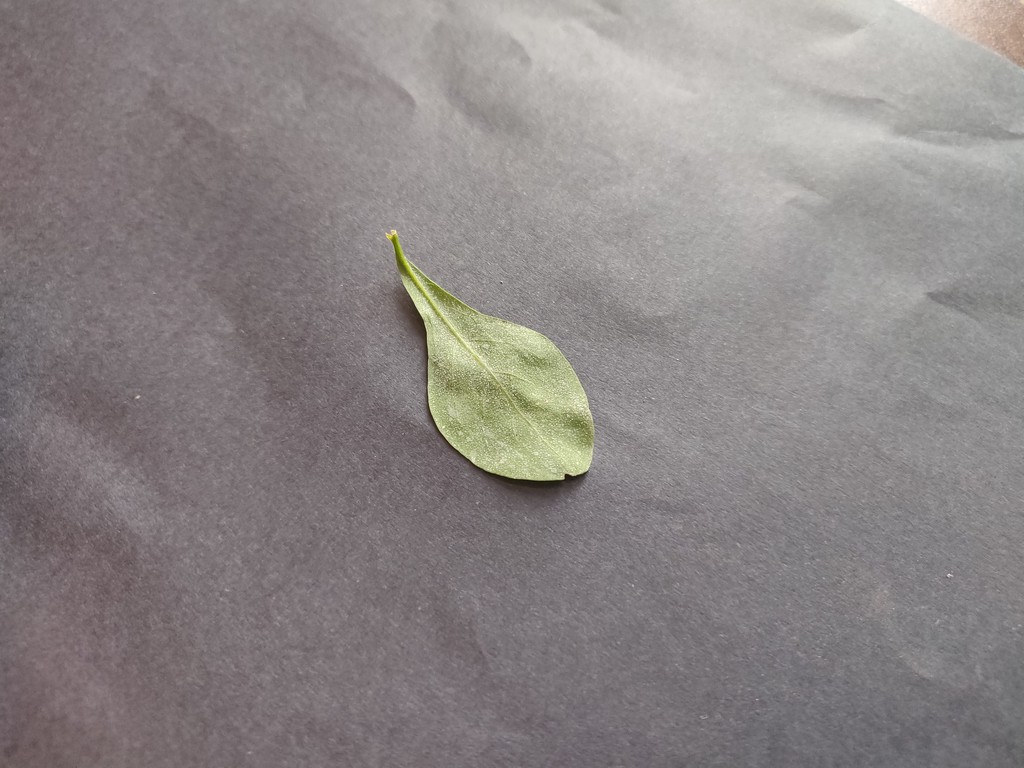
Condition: Healthy
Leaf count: single
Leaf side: back